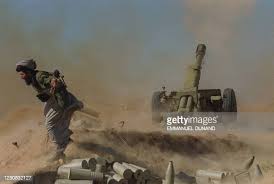
Label: D-30